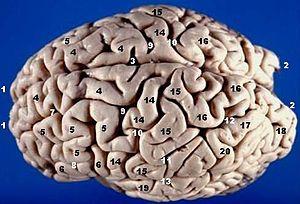
La scissure longitudinale, ou fissure longitudinale ou scissure interhémisphérique est un profond sillon antéropostérieur médian qui divise le cerveau en deux hémisphères. Ce sillon contient une membrane de dure-mère appelée faux du cerveau. La scissure inter-hémisphérique est interrompue dans la région intermédiaire par le corps calleux qui relie les hémisphères entre eux.